History of the Royal Australian Navy

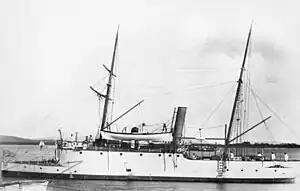
The gunboat in 1889

Before the Federation of Australia in 1901, five of the six self-governing colonies in Australia operated a navy, the exception being Western Australia which did not have a naval force. The colonial navies were supported by the ships of the Royal Navy's Australian Station which was established in 1859. In 1856, Victoria received its own naval vessel, HMCSS "Victoria", which in 1860 was deployed to assist the New Zealand colonial government during the First Taranaki War. When "Victoria" returned to Australia, the vessel had taken part in several minor actions, with the loss of one crew member. The deployment of "Victoria" to New Zealand marked the first occasion that an Australian warship had been deployed overseas. In the years leading up to Federation, Victoria had the most powerful of the colonial navies. Victoria had since 1870, as well as HMVS "Nelson", three small gunboats and five torpedo-boats. NSW had two very small torpedo boats, and the corvette "Wolverine". The colonial navies were expanded greatly in the mid-1880s and usually consisted of gunboats and torpedo-boats for coastal defence of harbours and rivers, and naval brigades to man vessels and forts.